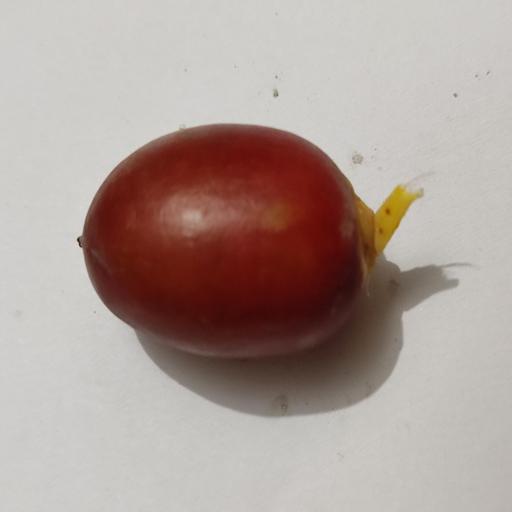
Crop type: Date Palm